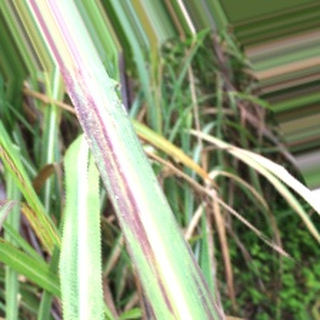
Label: sugarcane_bacterial_blight